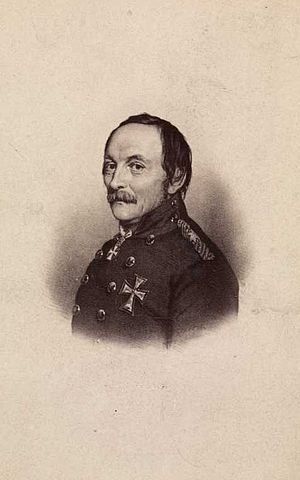
Friderich Adolph Schleppegrell
Friderich Adolph Schleppegrell blev født på Brunlaug ved Larvik i Norge som søn af generalmajor Otto Heinrich von Schleppegrell og dennes hustru Cathrine Abigael Zimmer. Han indgik ægteskab 25. juli 1828 med Johanne baronesse Juel, datter af major og baron Christian Frederik Juel af Rysensteen.